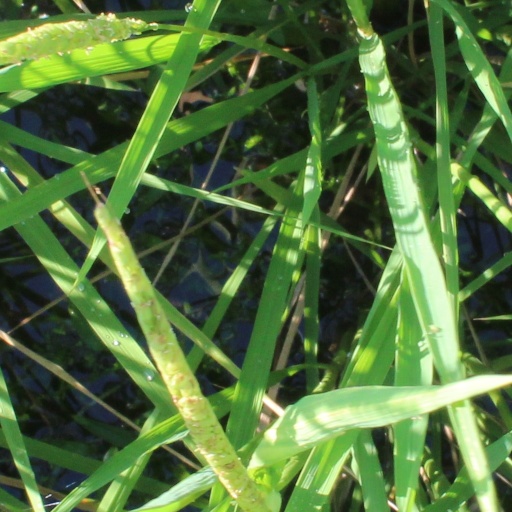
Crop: rice